Harvard Crimson

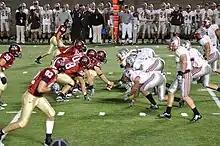
Harvard football taking on Brown at Harvard Stadium in September 2009

The football team has competed since 1873, initially using rugby union rules through 1882. They have won ten national championships when the school competed in what is now known as the FBS. They are perhaps best known for their rivalry with Yale, known as "The Game". Sixteen former players have been inducted into the College Football Hall of Fame.